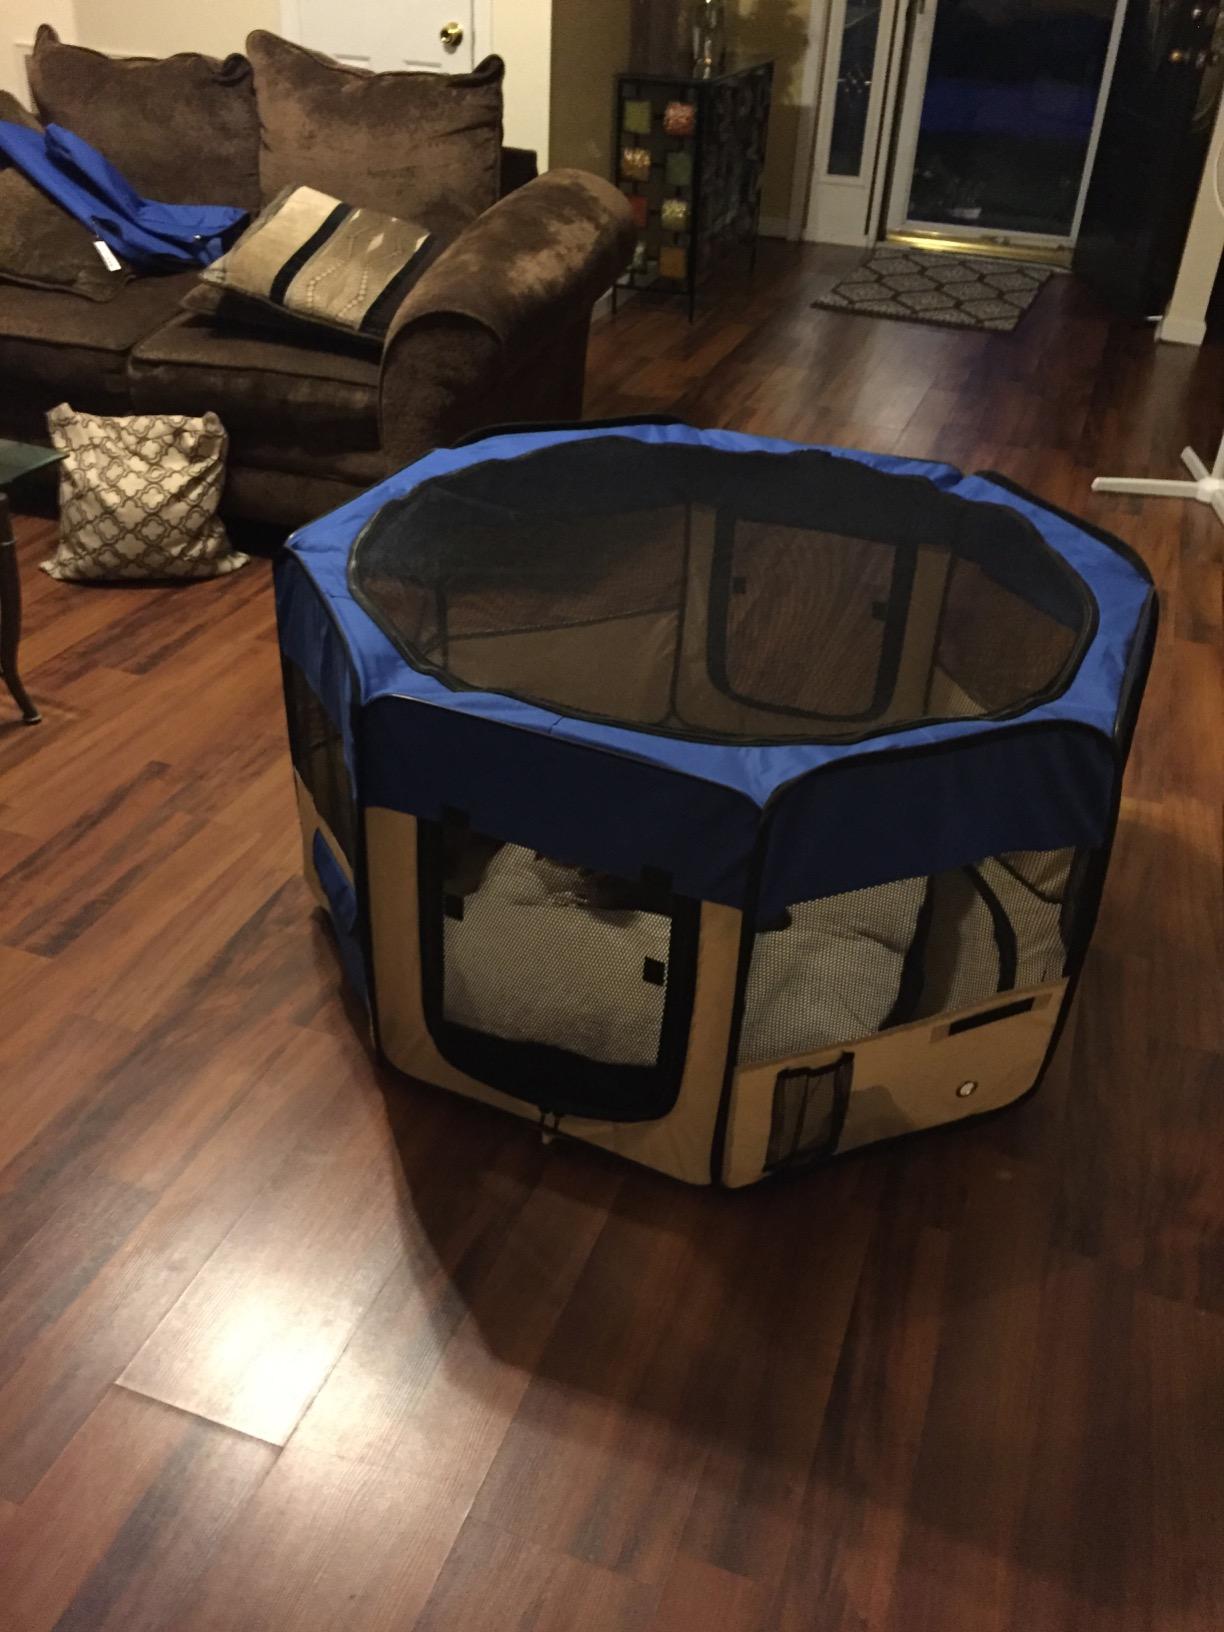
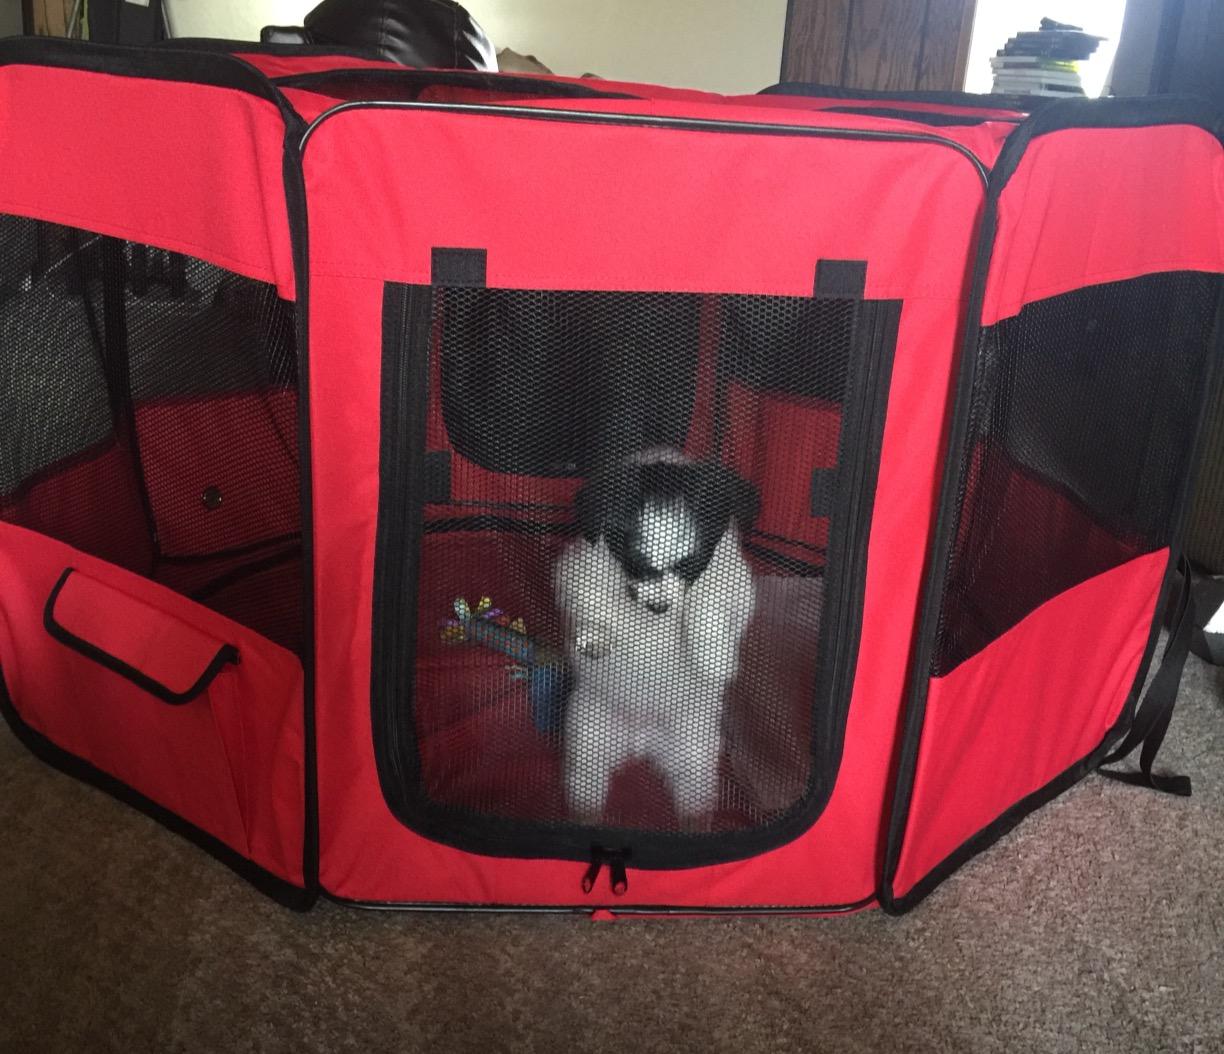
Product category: items_kennel
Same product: no